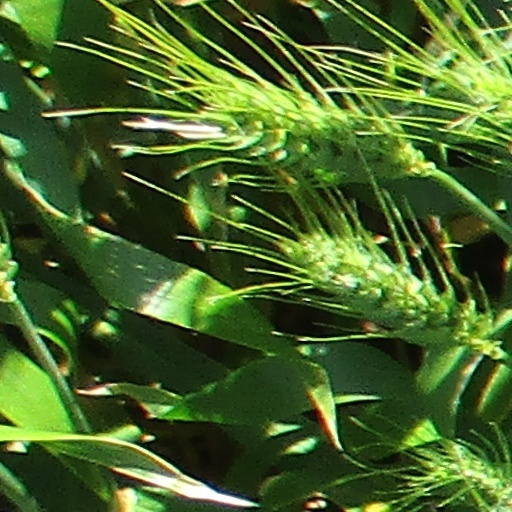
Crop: wheat